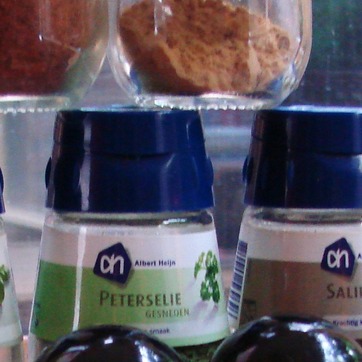
Material: plastic